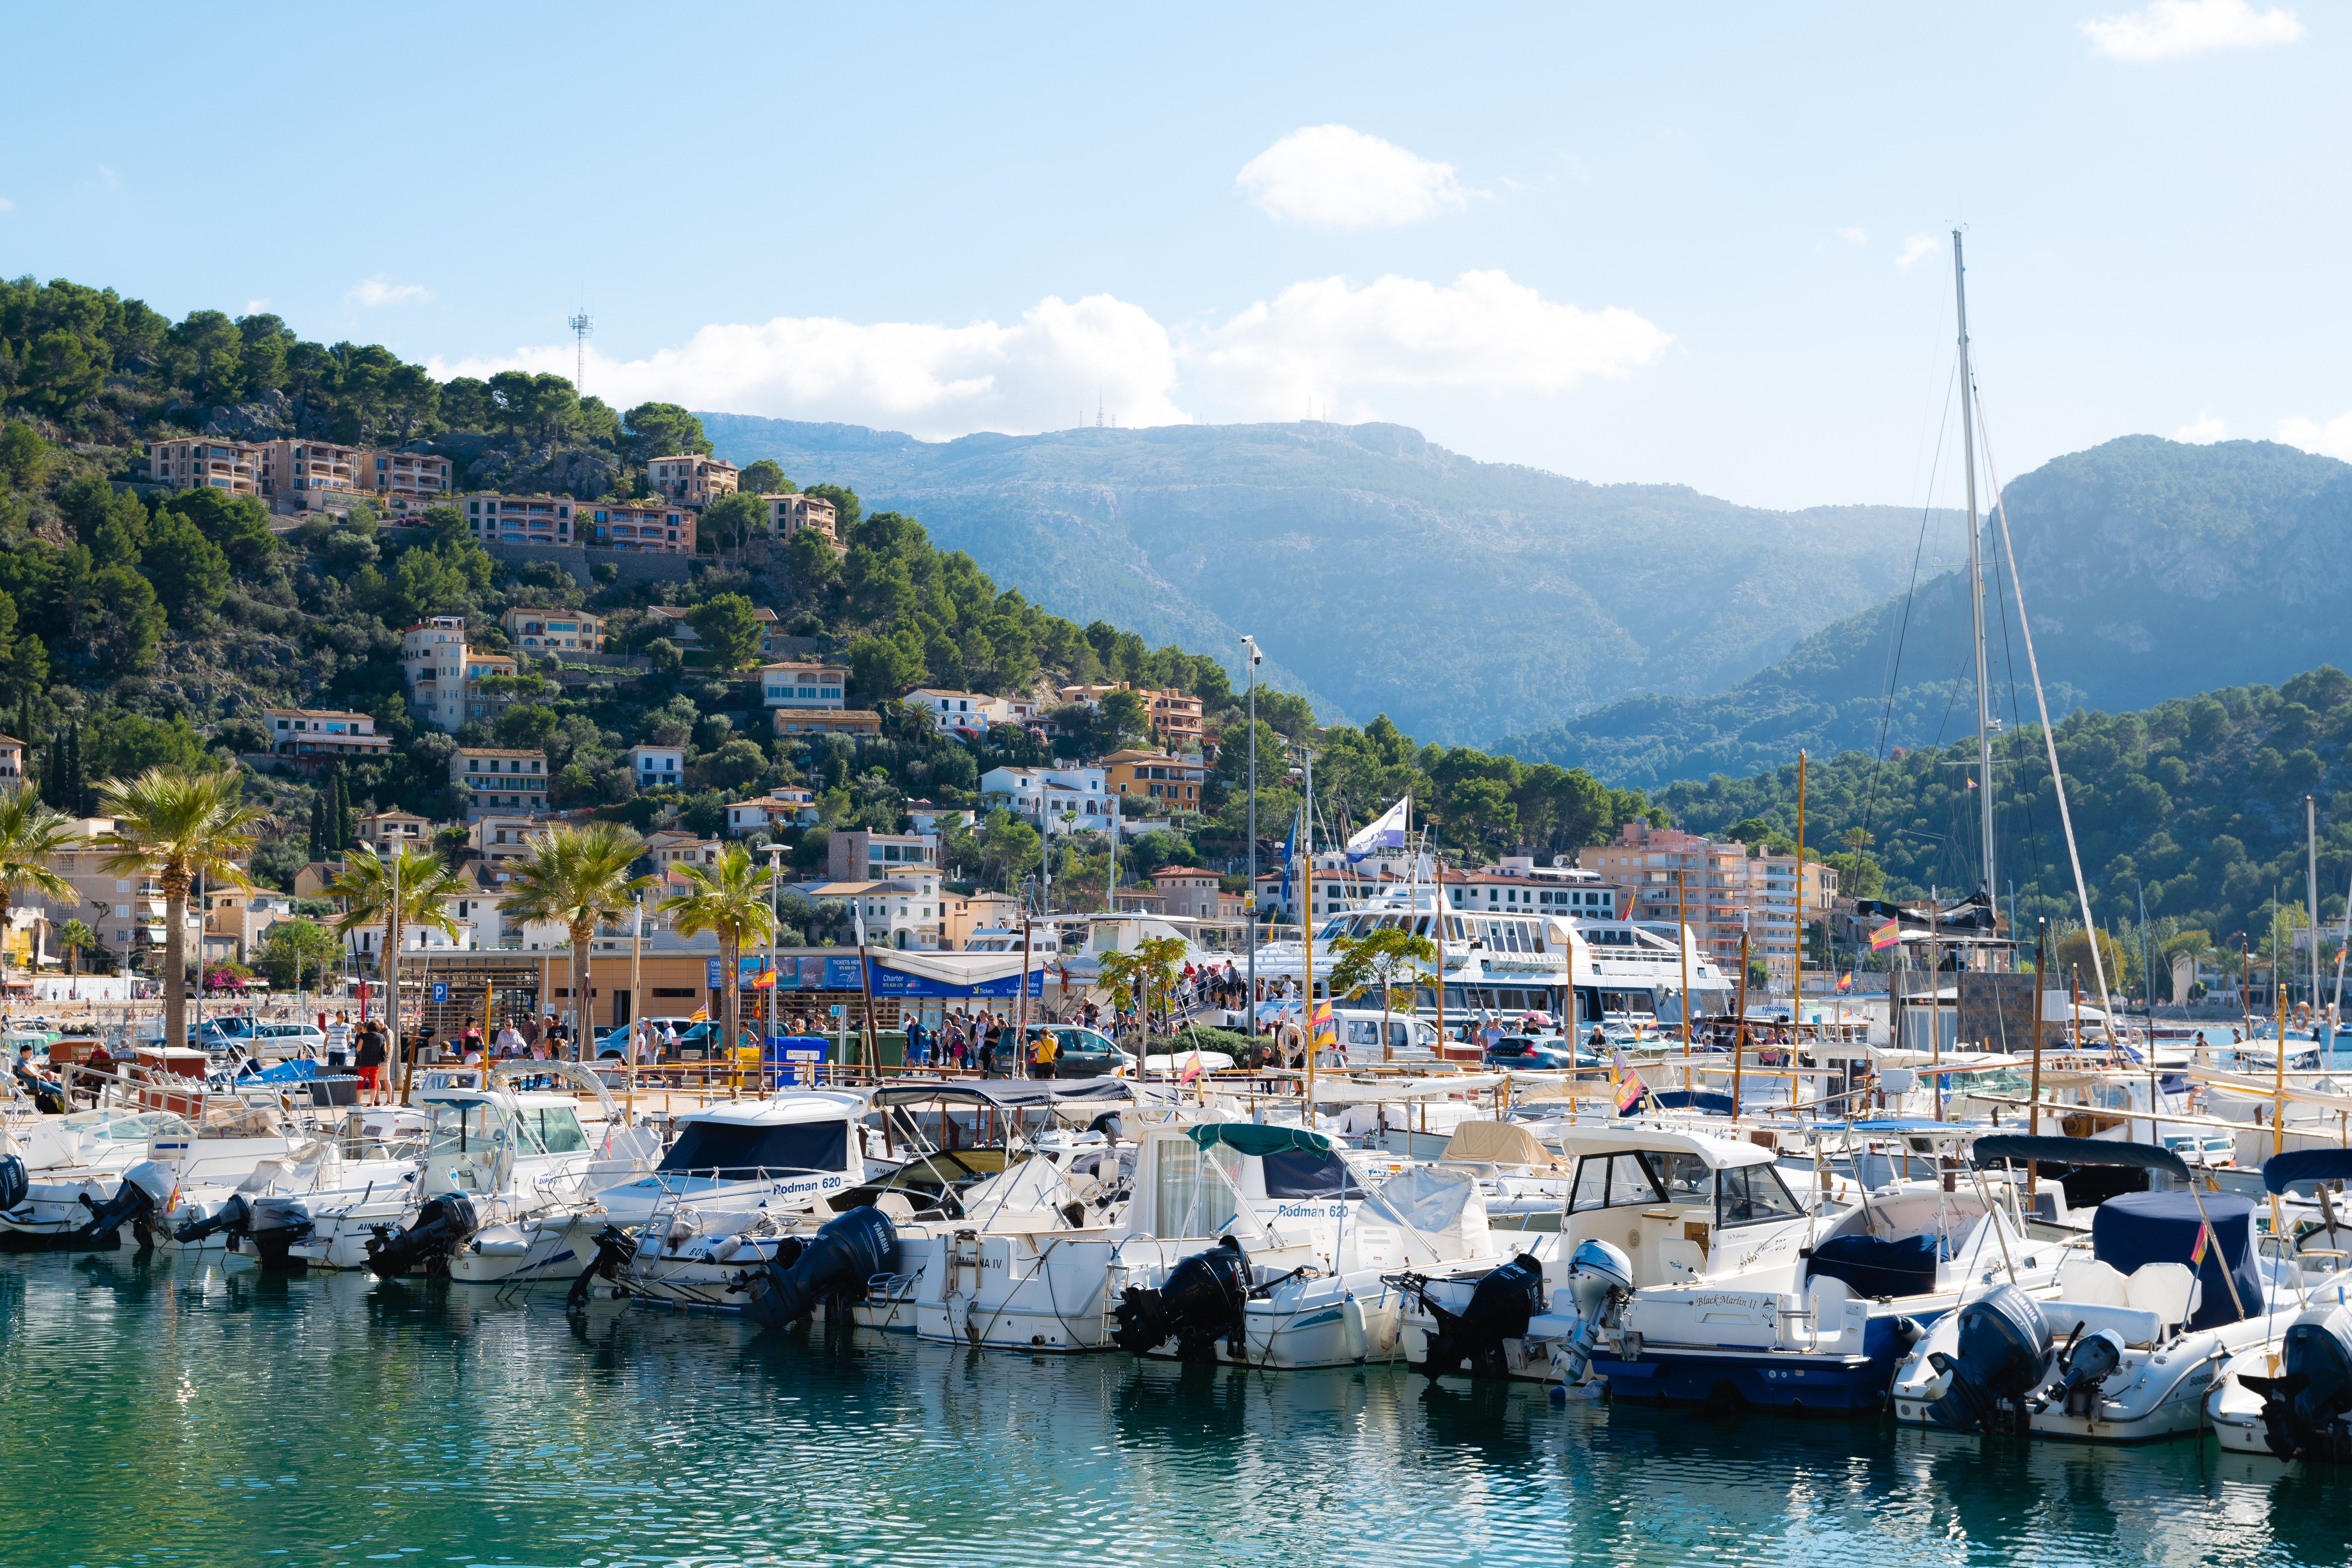
marina, harbor, boat, water, port, town, water transportation, tourism, vehicle, sky, dock, mountain, sea, coast, village, yacht, vacation, infrastructure, watercraft, hill station, mountain range, bay, hill, boating, city, leisure, lake, nonbuilding structure, channel